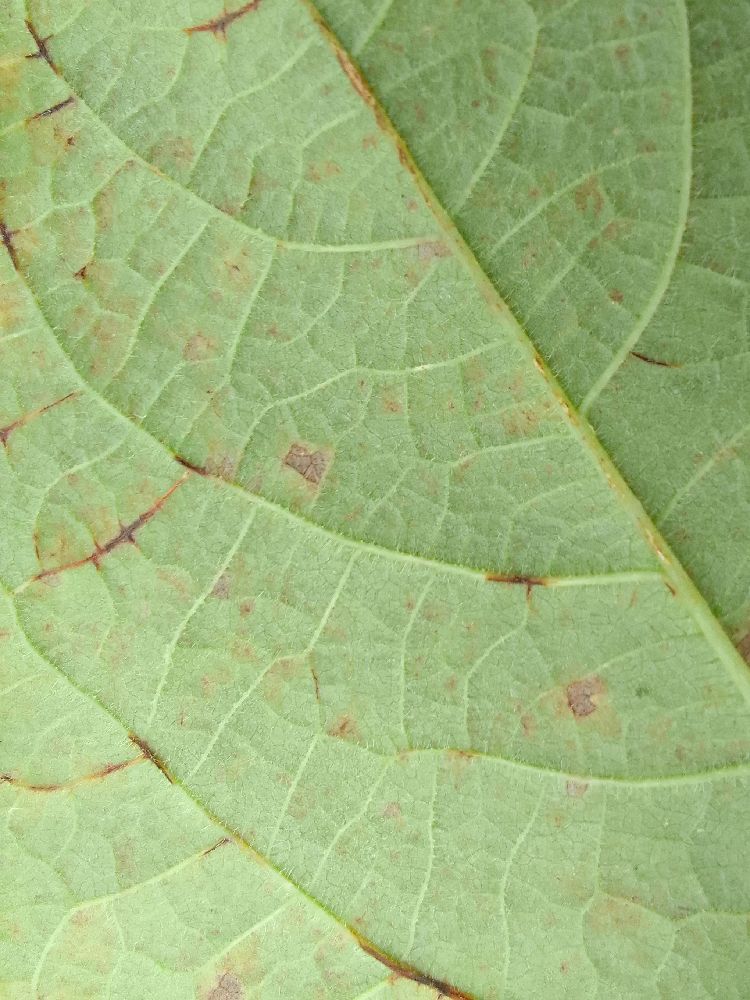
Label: anthracnose